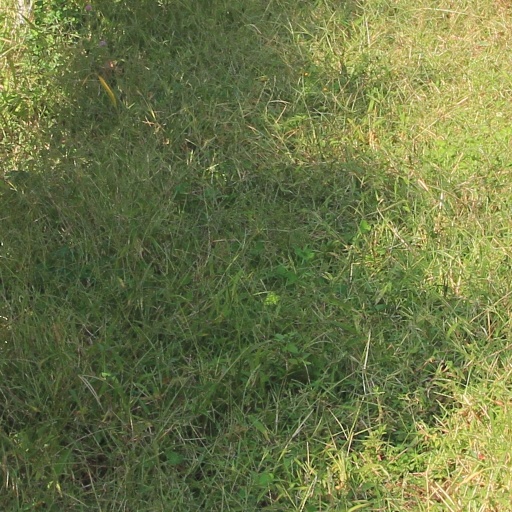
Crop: grape